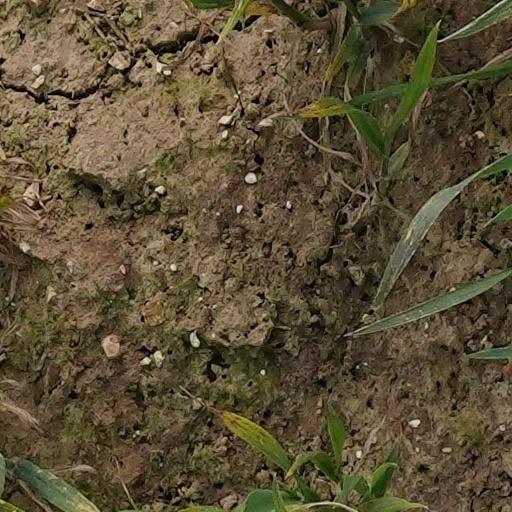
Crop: wheat